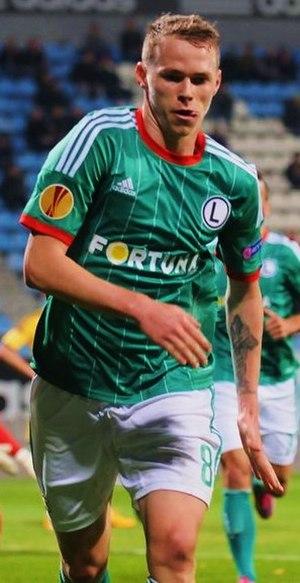
Ondrej Duda, né le 5 décembre 1994 à Snina, est un footballeur international slovaque. Il évolue actuellement au poste de milieu de terrain au Norwich City prêté par Hertha Berlin